Kevin van Kippersluis

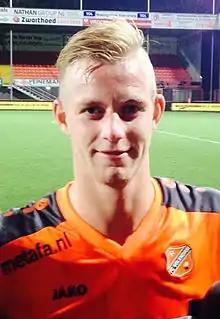
van Kippersluis playing for Volendam

Kevin van Kippersluis (born 30 June 1993) is a Dutch professional footballer who plays as a winger or attacking midfielder for Ajax Amateurs. Besides the Netherlands, he has played in Indonesia, Spain, and Sweden.